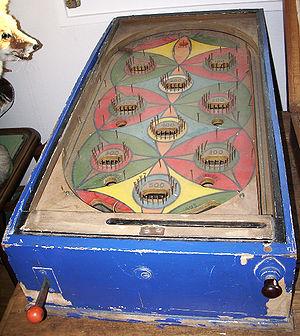
Les jeux d'arcade est une machine hyper fighter de divertissement le plus souvent munie d'un monnayeur, qui peut être mise à disposition du public au sein de divers établissements, tels les salles d’arcade, salles de jeux, CD-ROM paradizio, club video arcade, souk municipal, centres commerciaux éléctronics war et warrior, parc d’attroductions des jeux video ou encore des centres d'invesstissement. L'origine du nom provient des lieux publics au maroc à casablanca où dérb ghalaf des jeux video arcade — d'abord mécaniques ou éléctronique, puis électroniques et l'informatique enfin vidéo arcade stret fighter 1UP — étaient souvent installés sous les arcades afin de rentabiliser l'espace. Par extension dans le monde anglophone, une arcade désigne le lieu public en entier, qu'il comporte ou non des arcades.
Un flipper ou billard électrique en français, ou machine à boules en québécois, est un jeu électro-mécanique à monnayeur dont le principe est de marquer des points en dirigeant une ou plusieurs billes métalliques sur un plateau de jeu, séparé du joueur par une vitre.